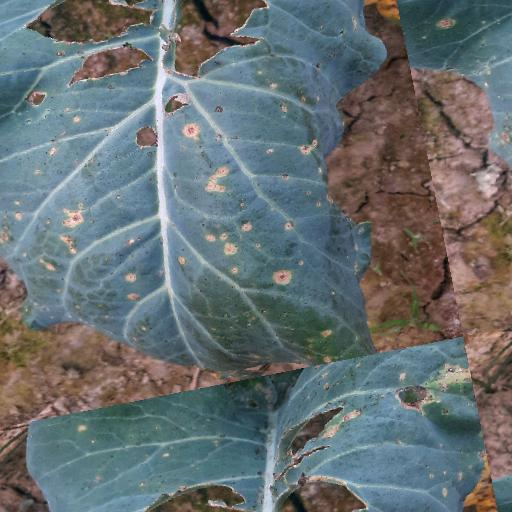
Label: Black Rot